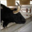
Label: cattle